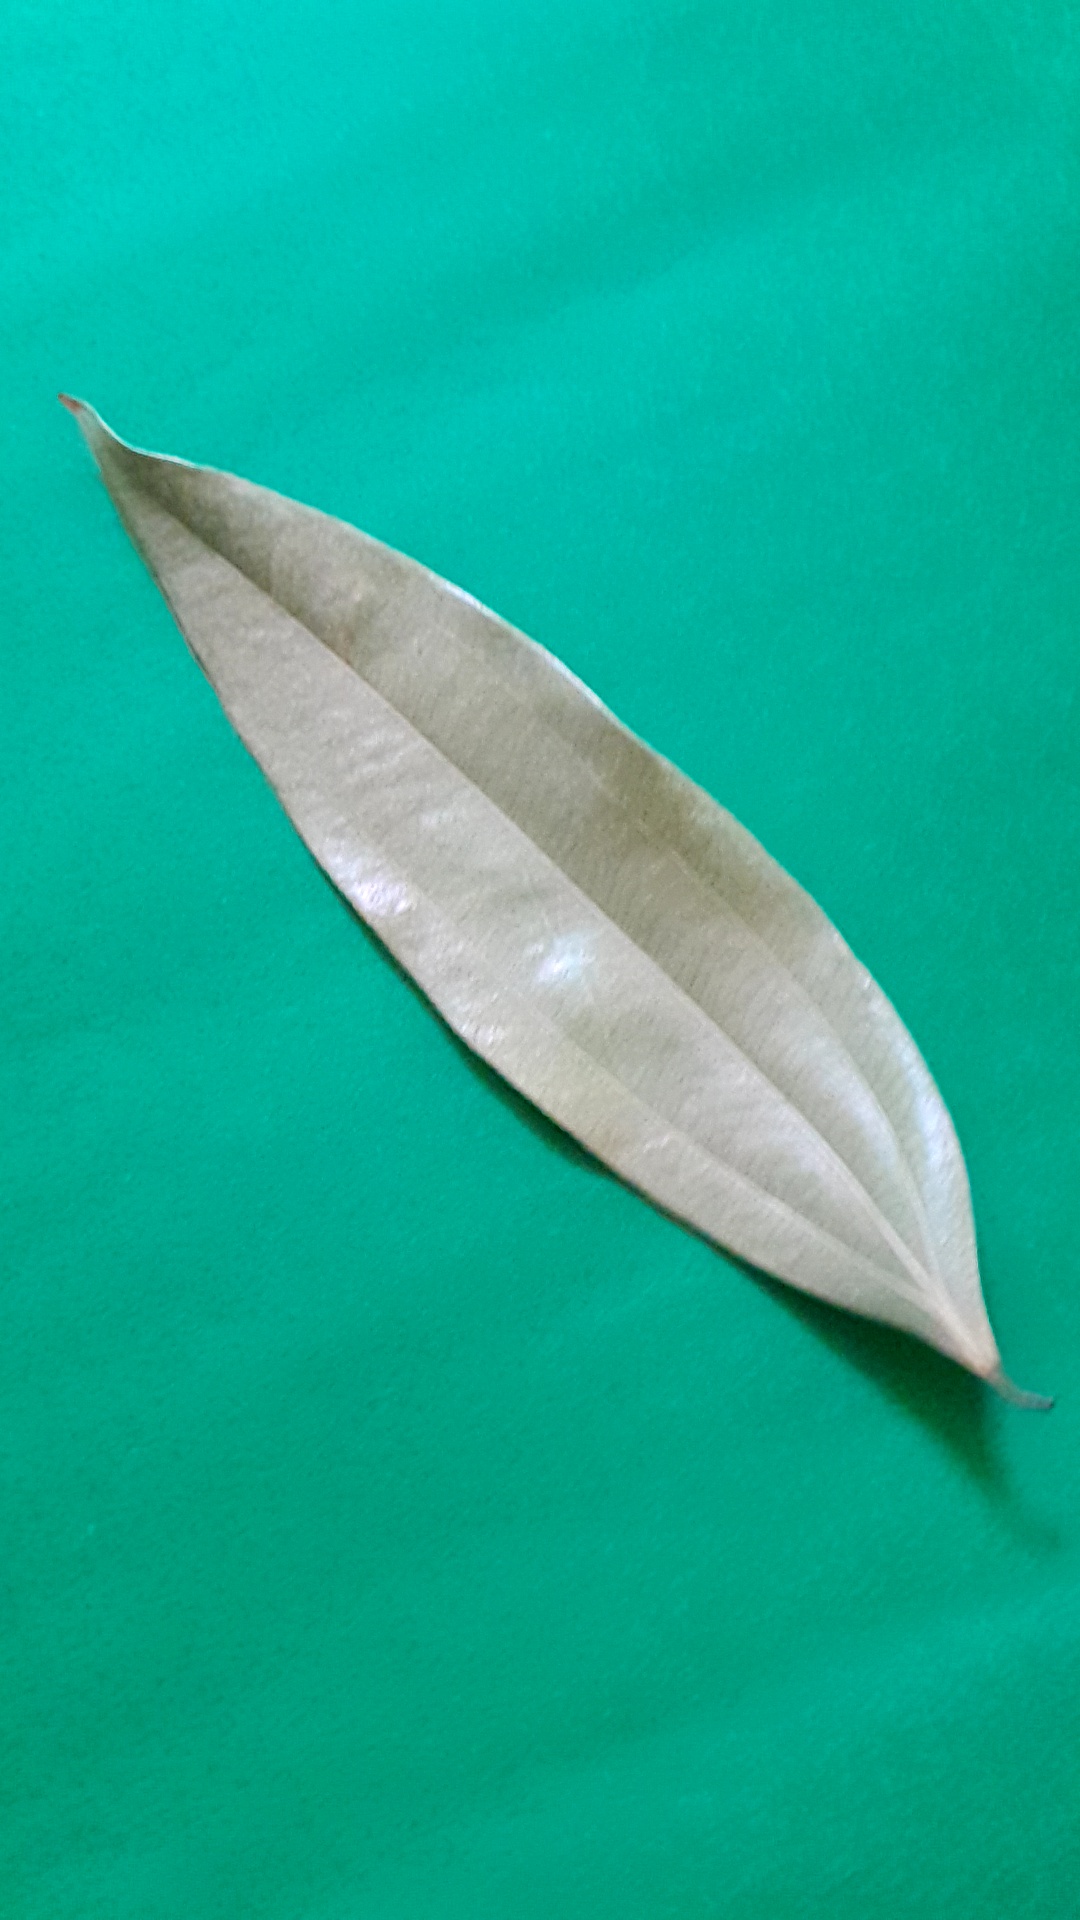
Label: Dry Leaf